Edmond Hoyle

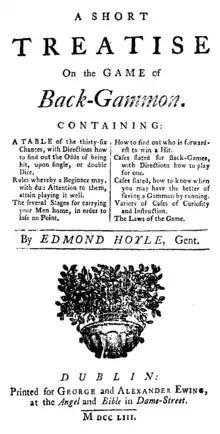
Hoyle's "A Short Treatise on the Game of Back-Gammon"

Cogan published other works by Hoyle: "A Short Treatise on the Game of Backgammon" (1743), "An Artificial Memory for Whist" (1744), and more short treatises on the games of piquet and chess (1744) and quadrille (1744).